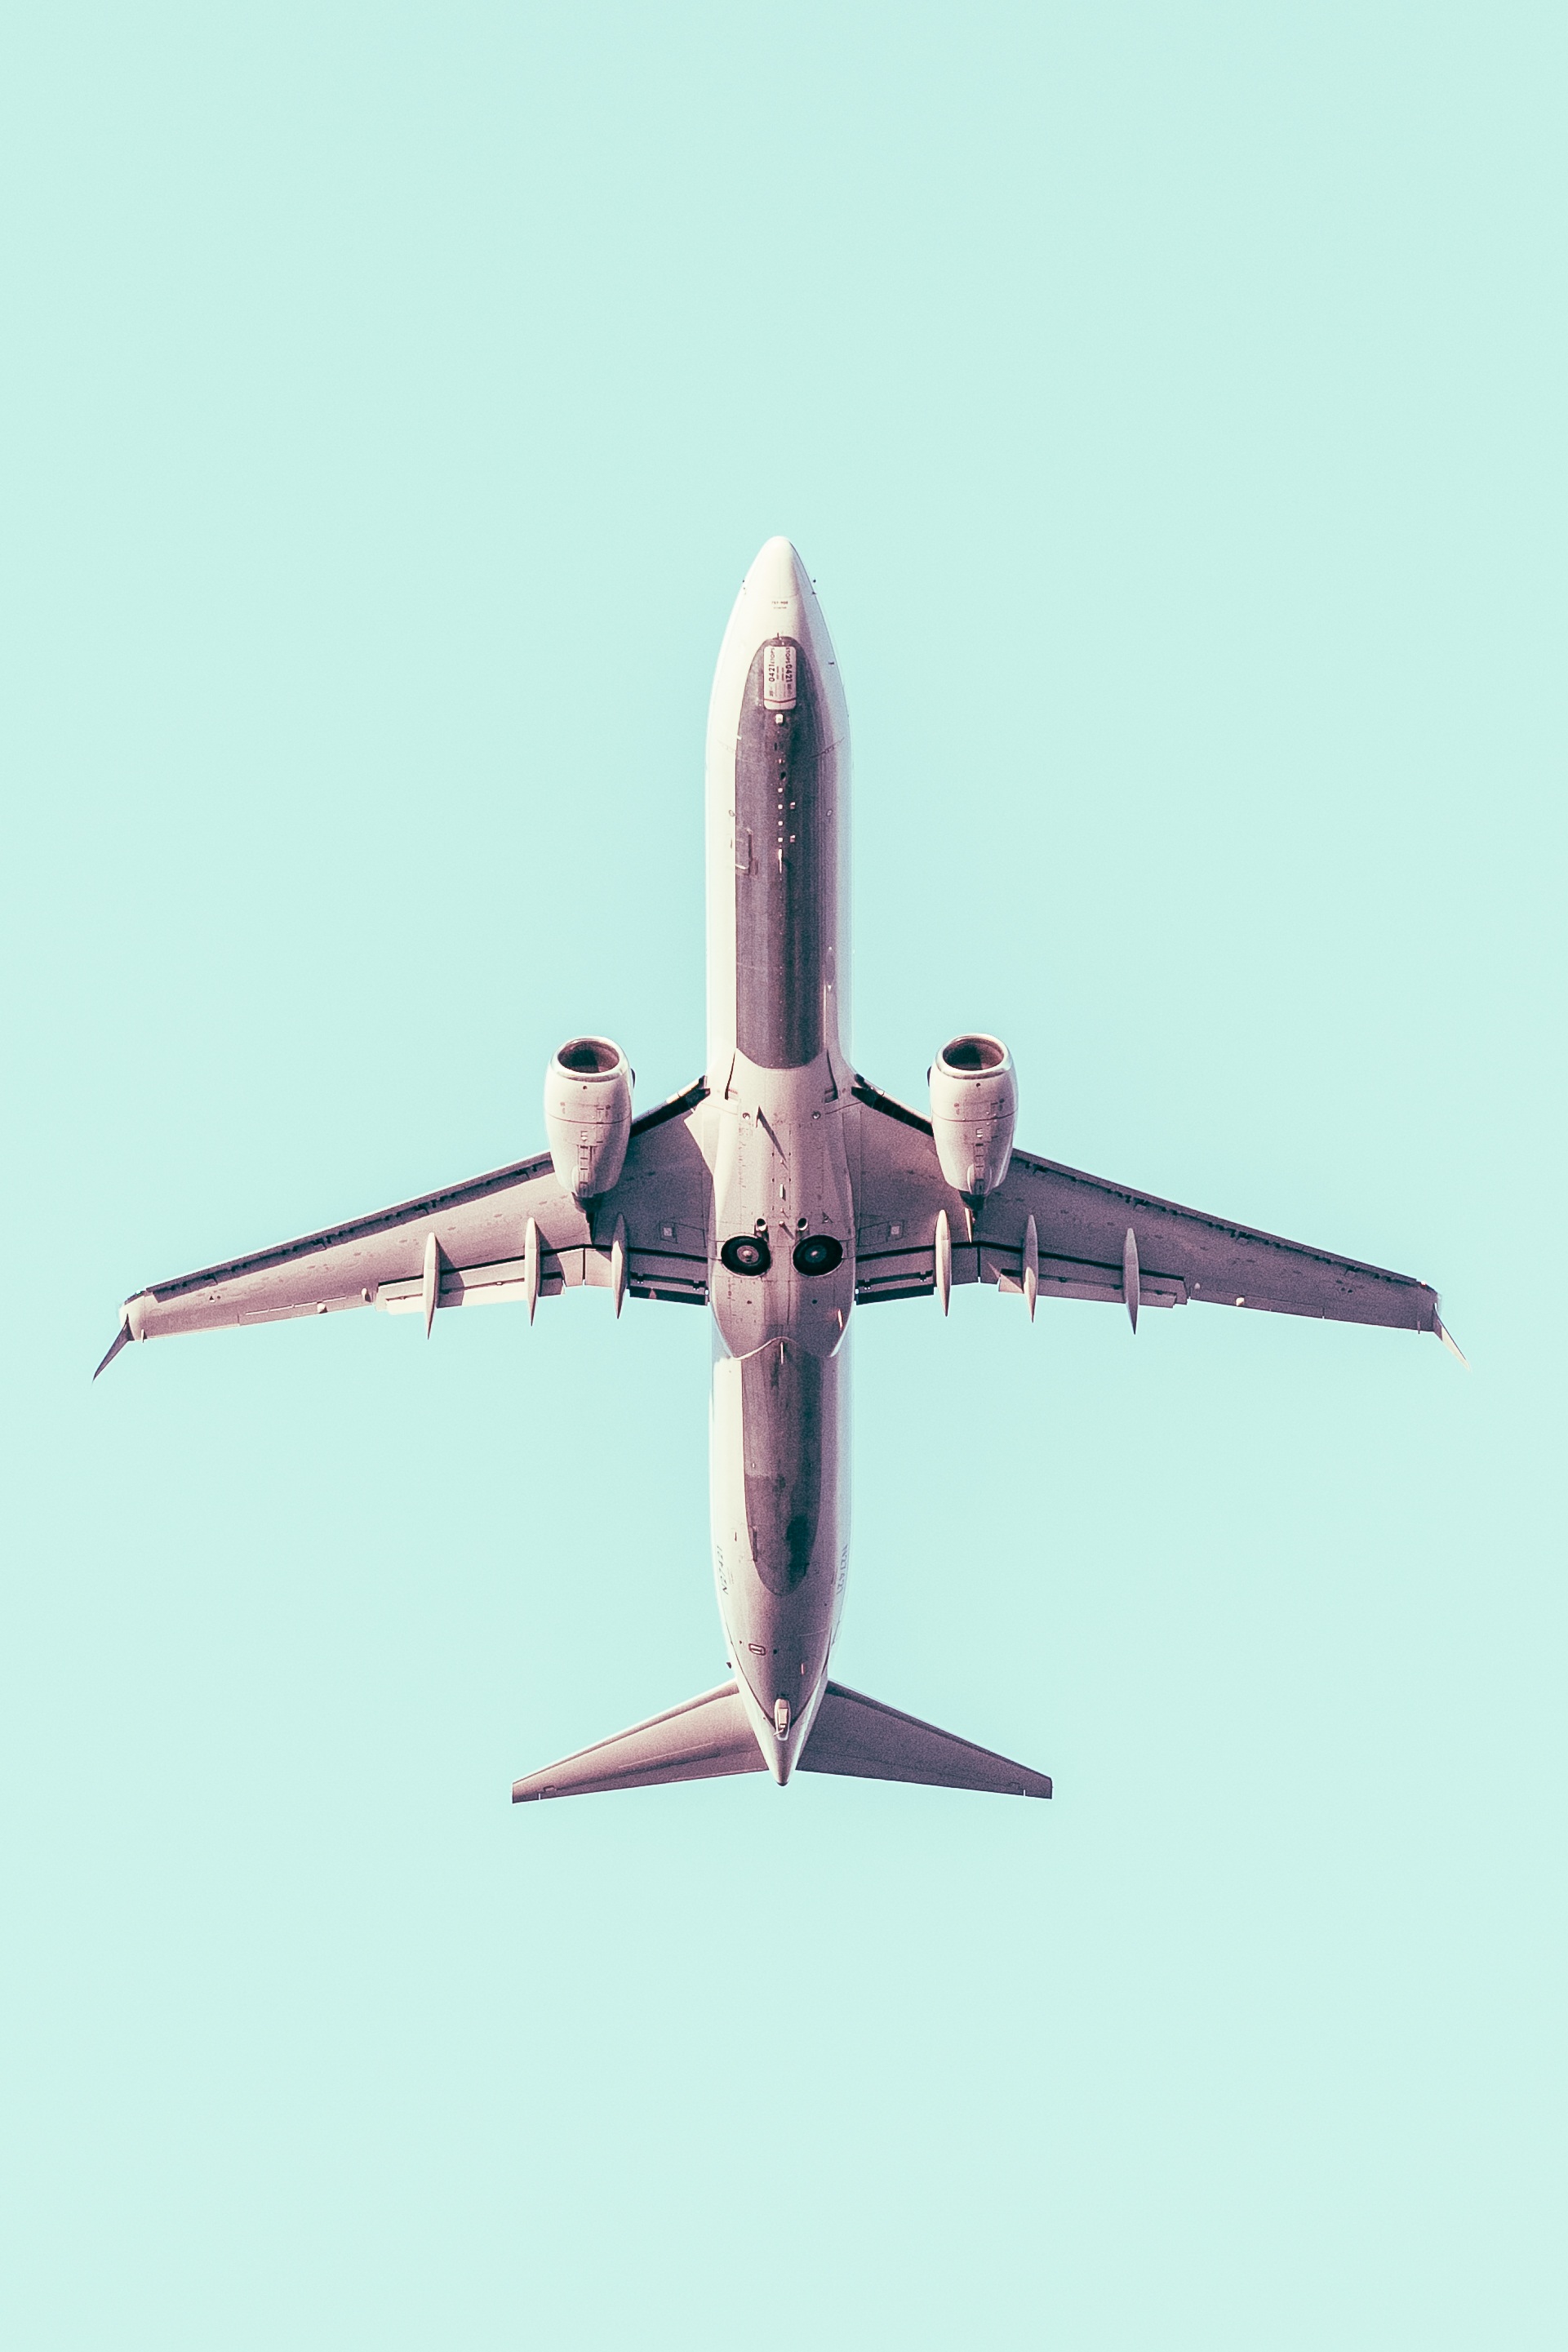
wing, sky, airplane, aircraft, vehicle, aviation, flight, aeroplane, propeller, bomber, model aircraft, military aircraft, aircraft engine